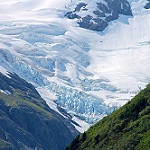
Label: glacier